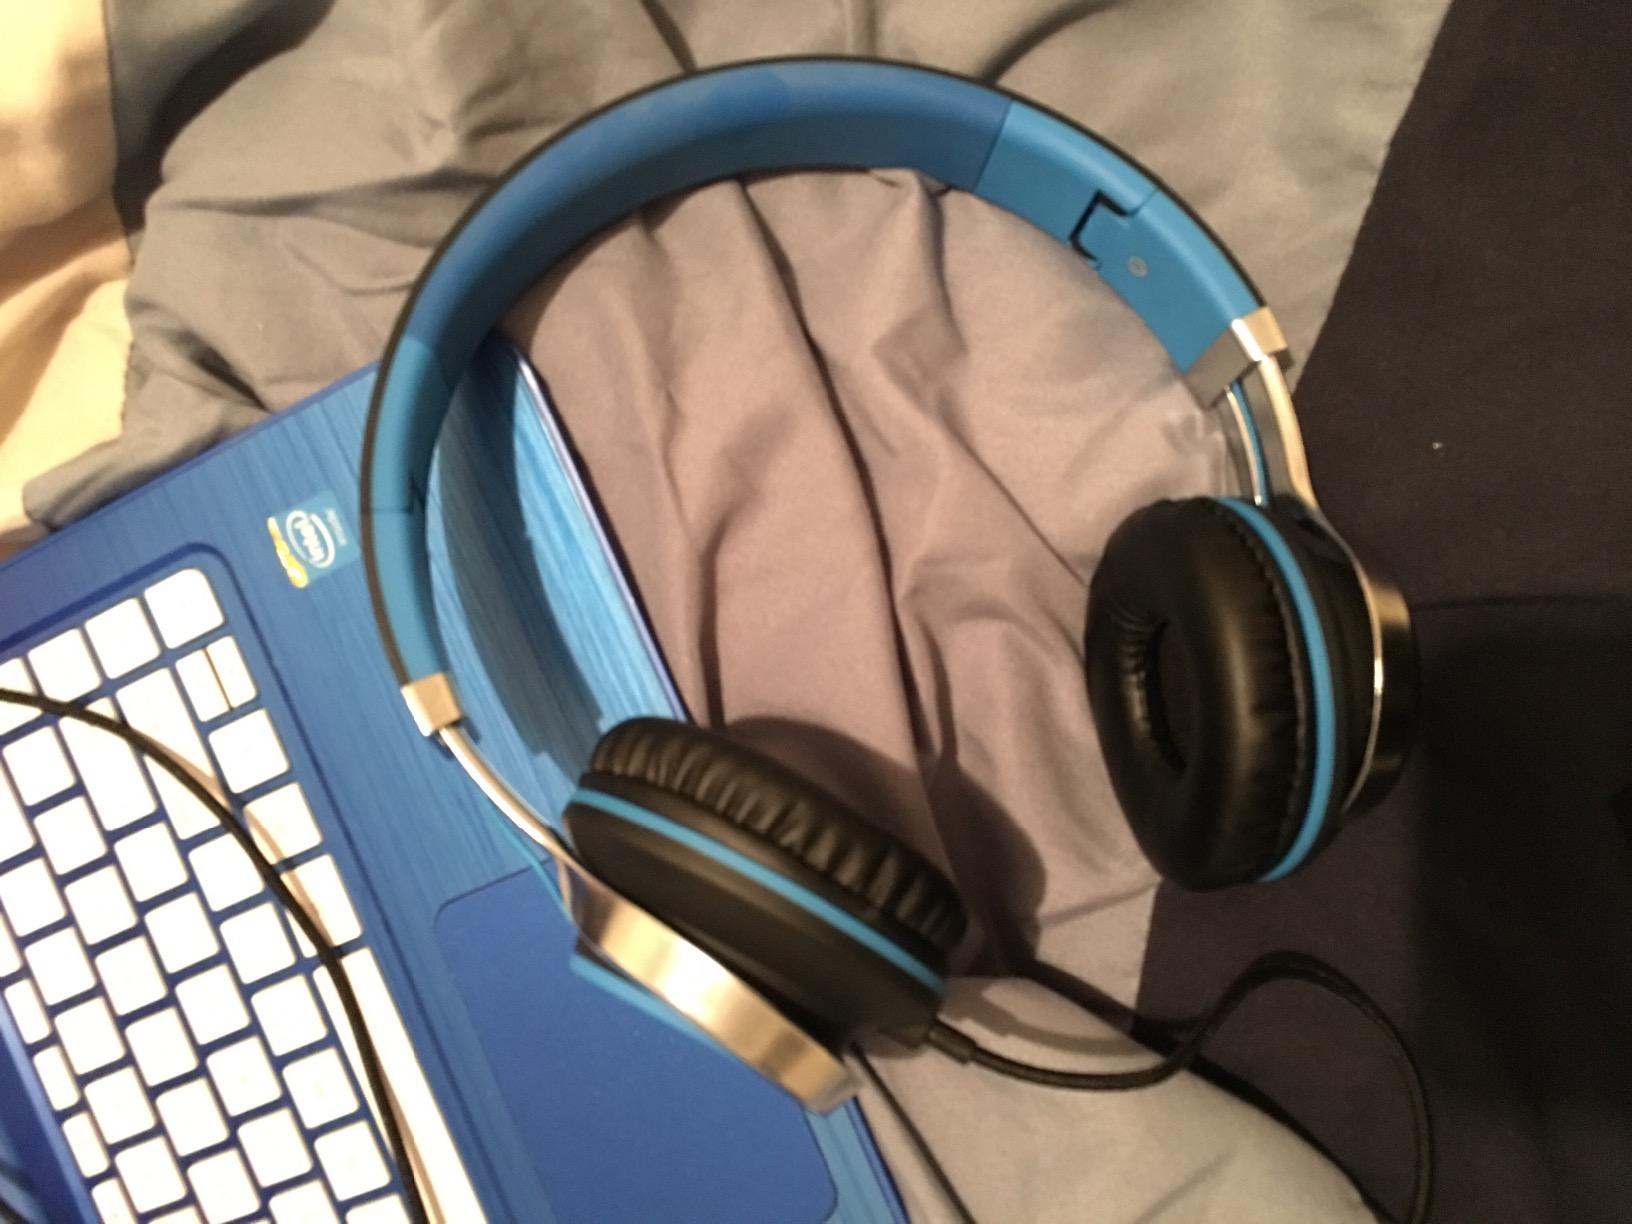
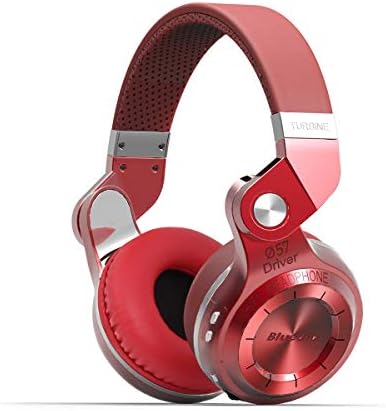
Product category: headphones
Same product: no